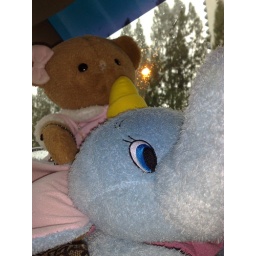
Xiong Xiong @ Phant Phant flying in the sky =)